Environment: real
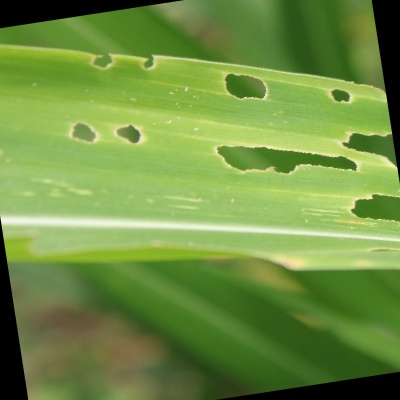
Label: fall_armyworm